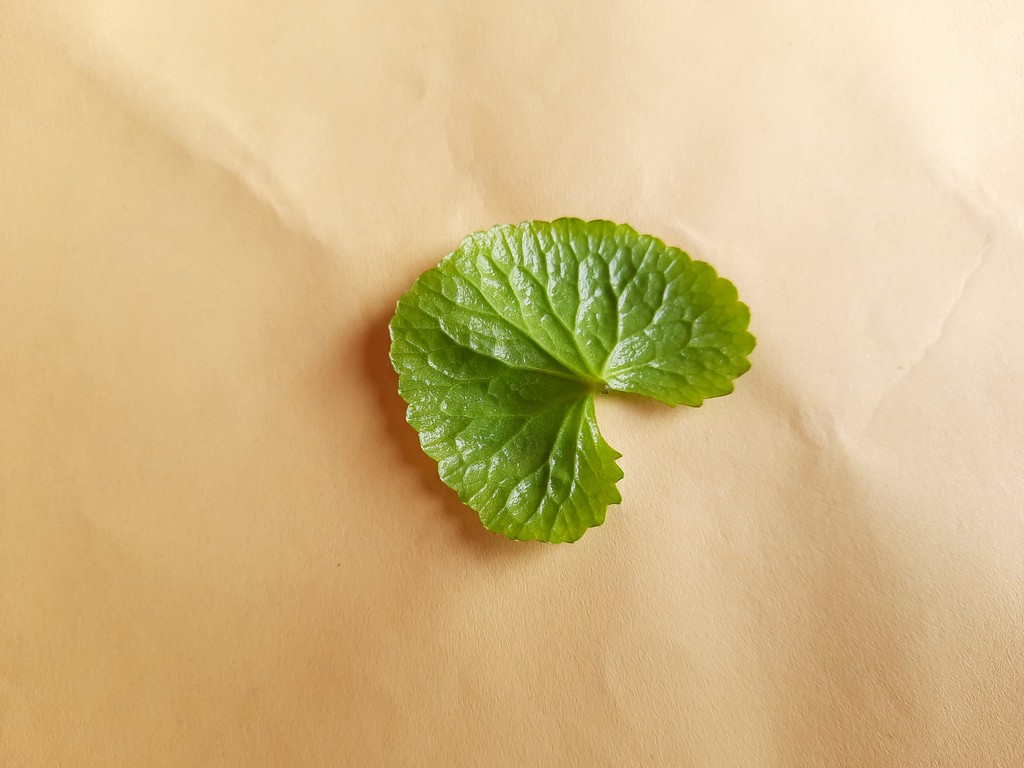
Label: Healthy